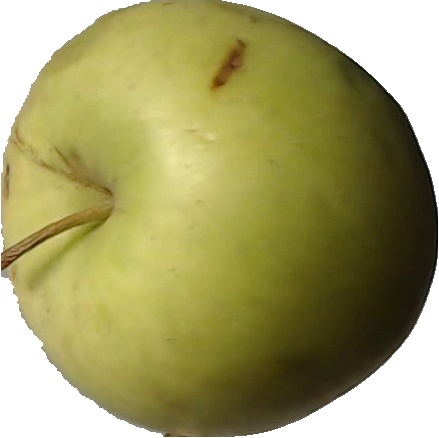
Label: apple_golden_3